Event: Nepal Earthquake
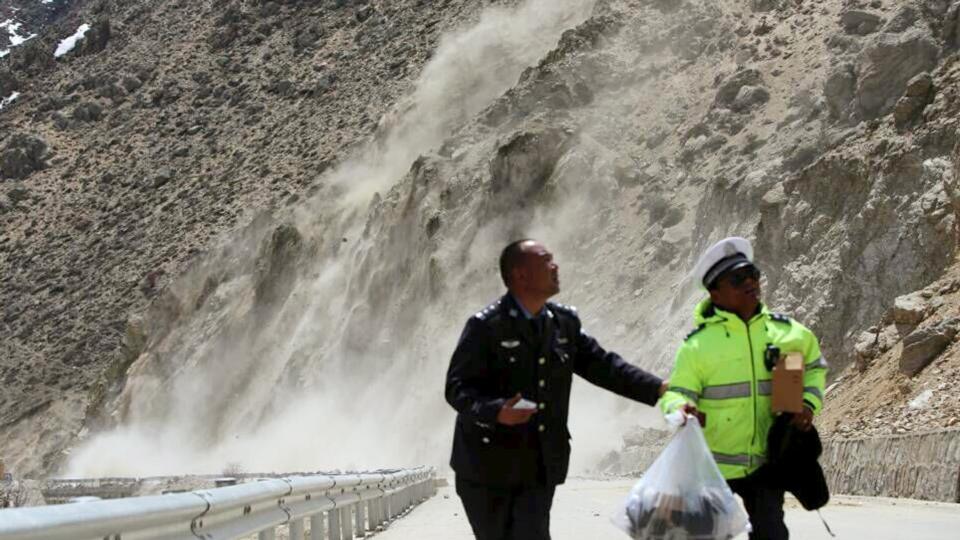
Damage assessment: damage